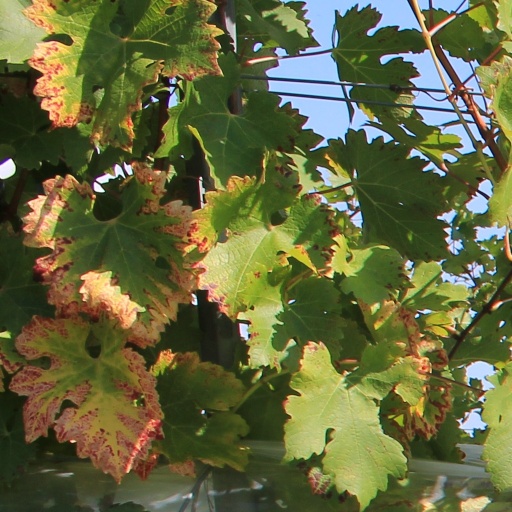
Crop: grape